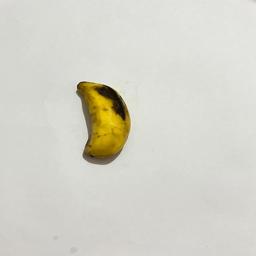
Banana variety: Sabri Kola